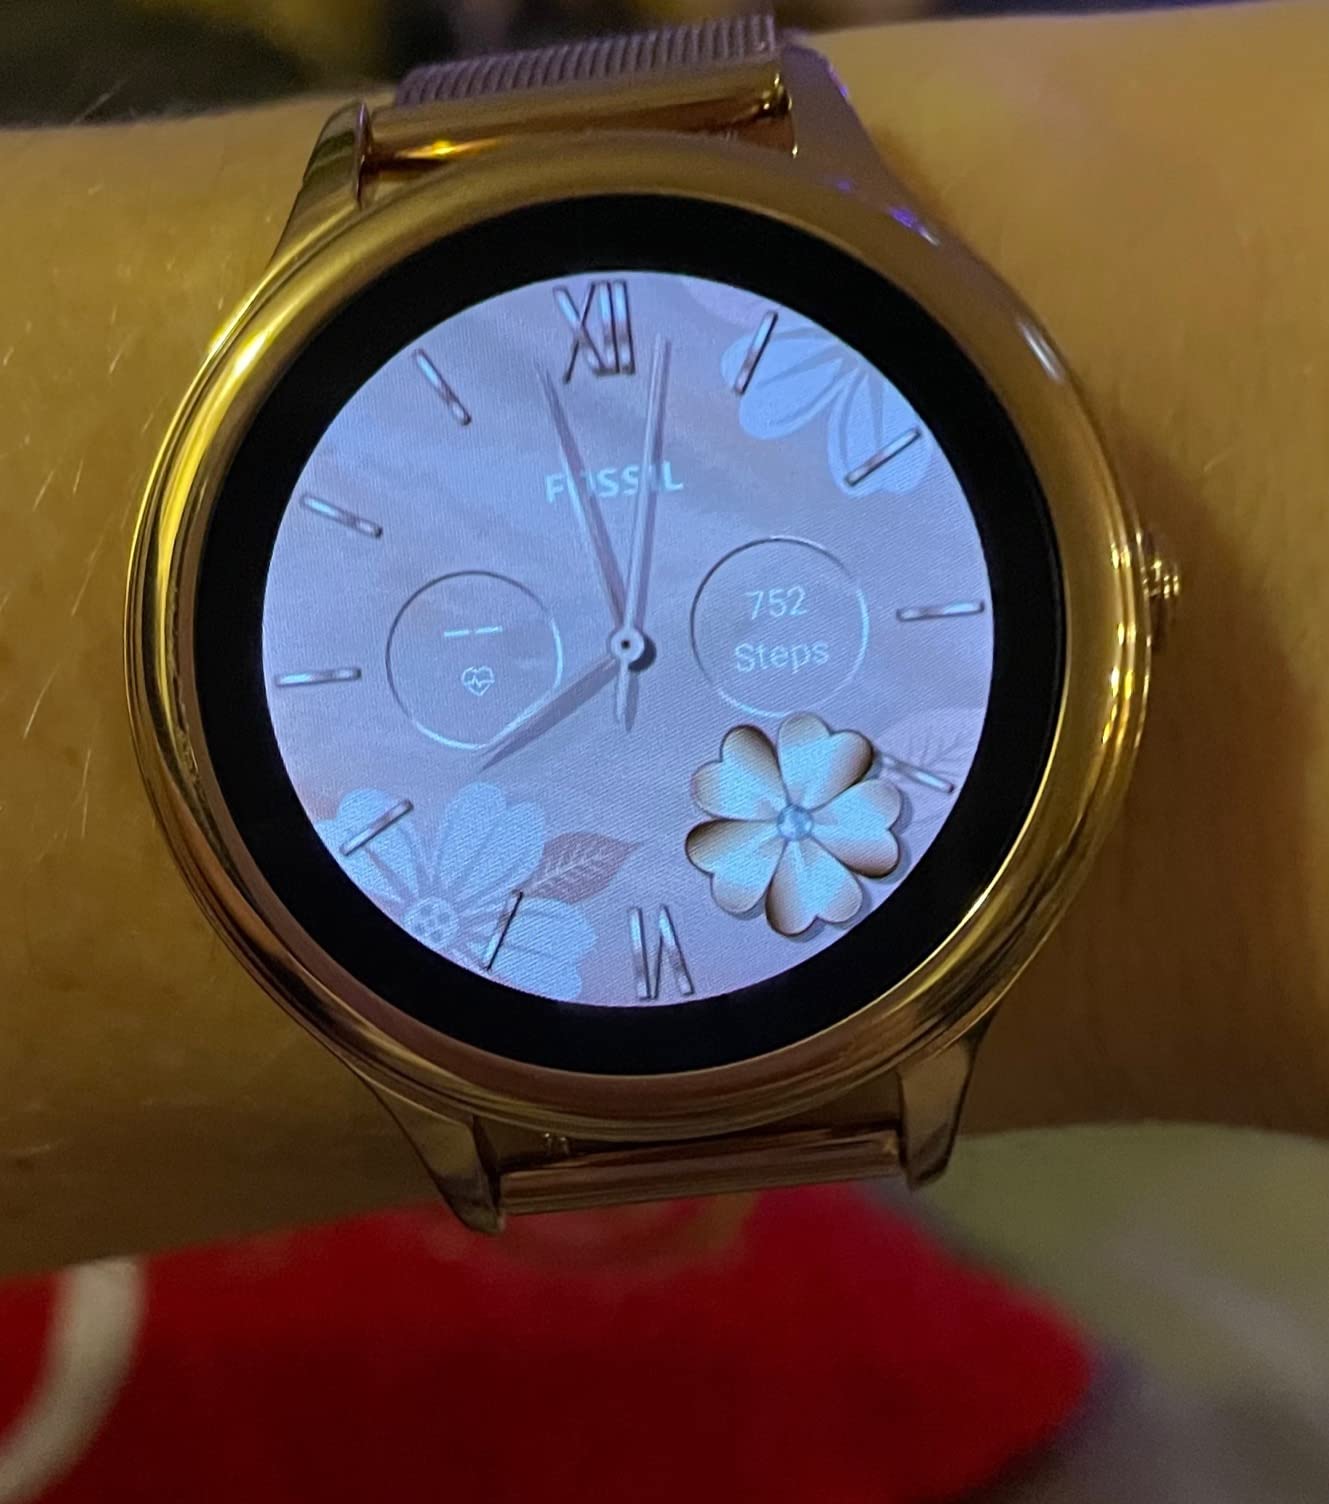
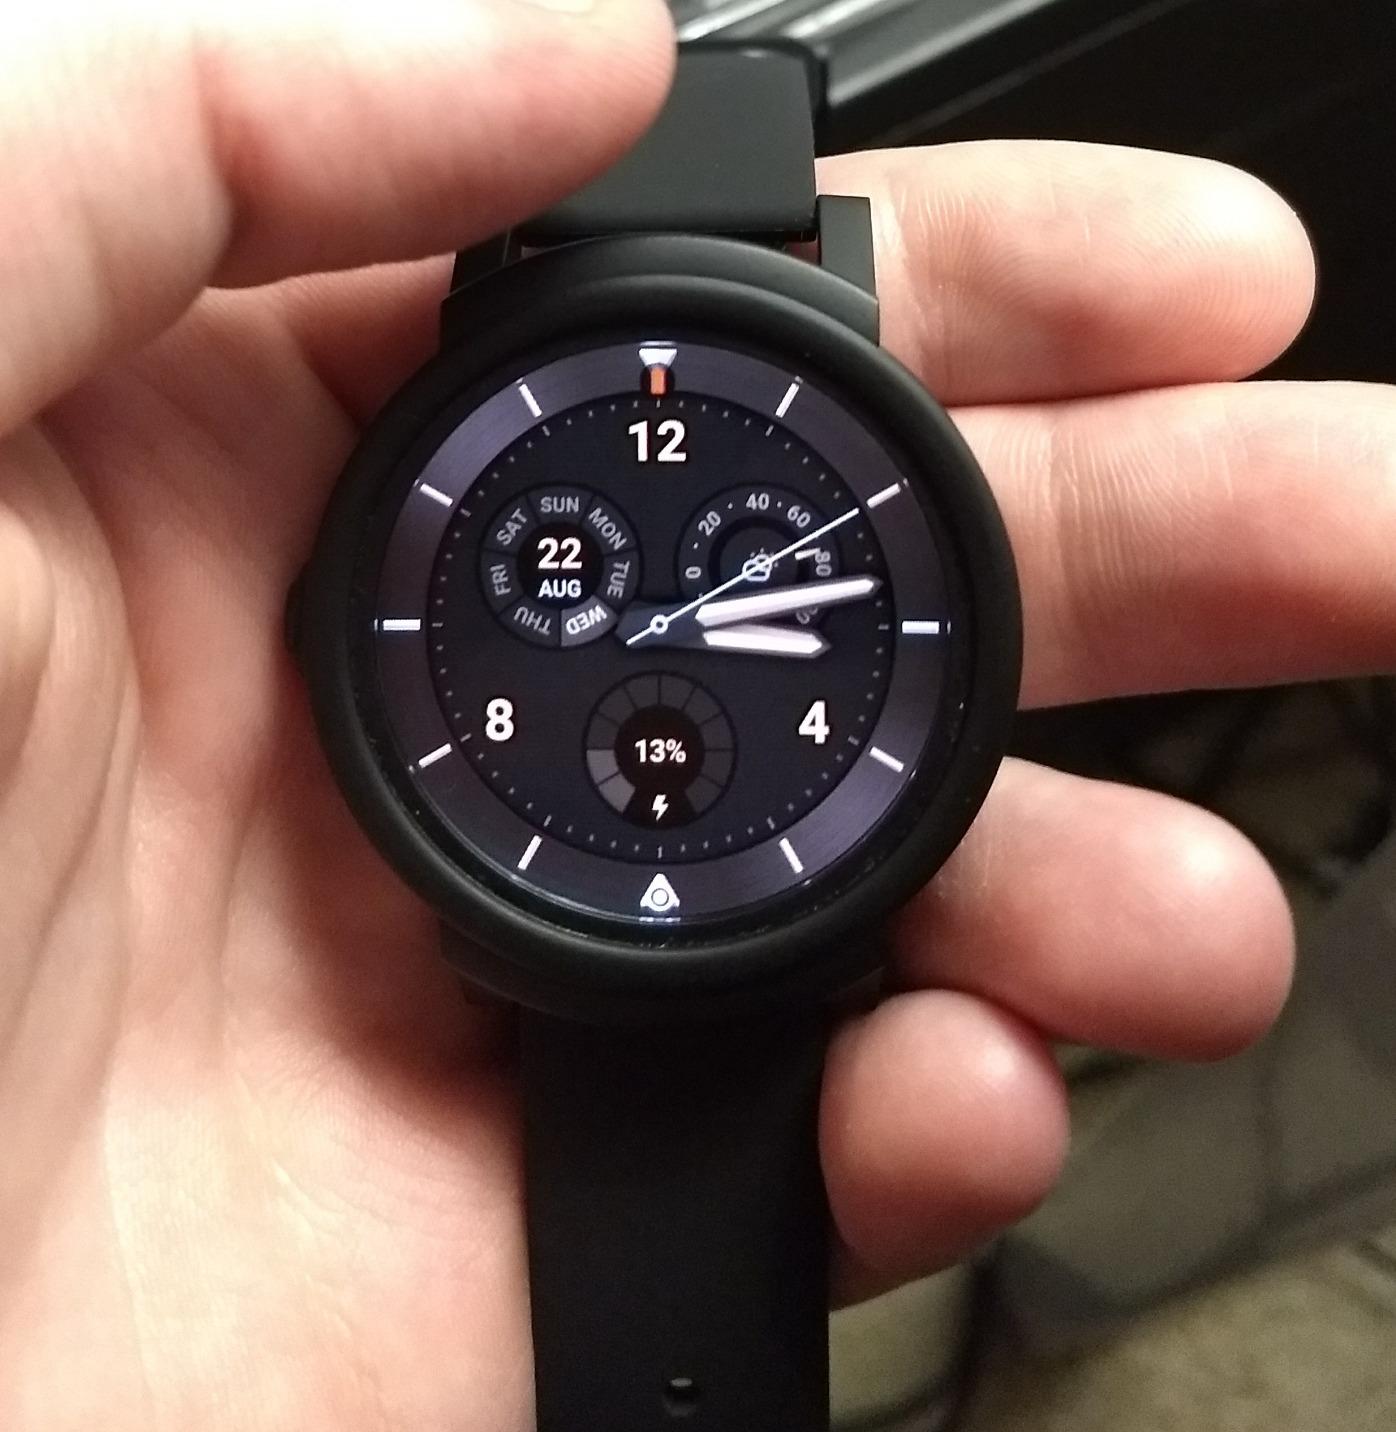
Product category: smartwatch
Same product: no